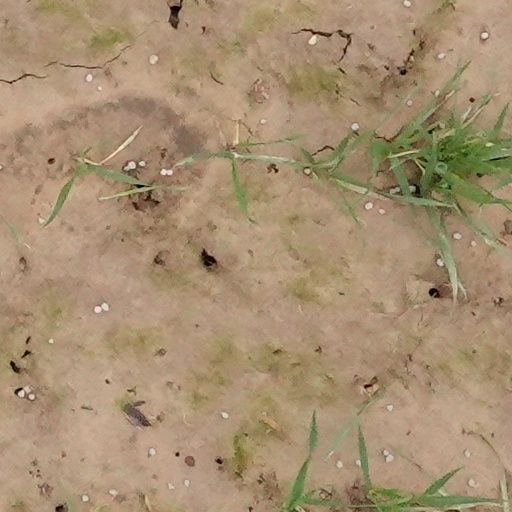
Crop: wheat